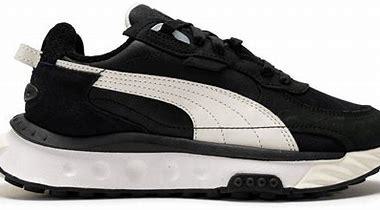
Brand: Puma
Model: Wild Rider